Louise Brooks

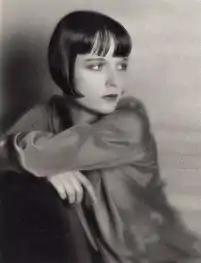
Studio portrait by Russell Ball, 1920s

By her own admission, Brooks was a sexually liberated woman, unafraid to experiment, even posing nude for art photography.